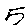
Label: 5